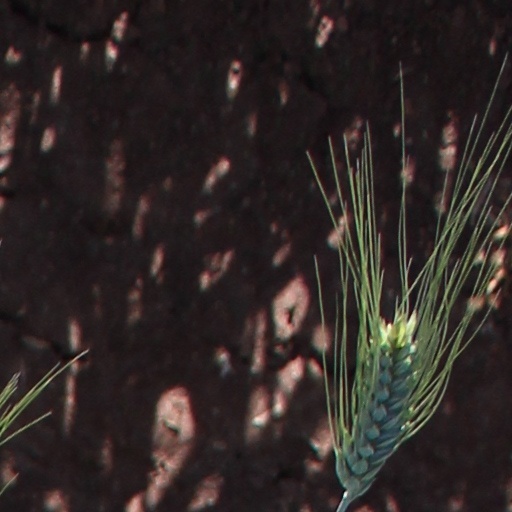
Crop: wheat